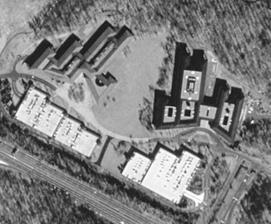
Building: Becton, Dickinson and Company headquarters
Country: United States of America
Year built: 1986
Corporate headquarters in Franklin Lakes, NJ Becton, Dickinson and Company Corporate Headquarters Becton, Dickinson divisional headquarters (left), corporate headquarters (right), parking garages (below) General information Type Corporate headquarters Architectural style Tuscan Villa Address 1 Becton Drive, Franklin Lakes, NJ 07417-1815 Coordinates 41°00′57″N 74°12′33″W / 41.01570°N 74.20911°W / 41.01570; -74.20911 Completed 1986, 1992 Inaugurated 1988 Owner Becton Dickinson Technical details Floor count 3 Floor area 800,000 sq ft (74,000 m 2 ) Design and construction Architecture firm Kallmann, McKinnell & Wood The Becton, Dickinson and Company Corporate Headquarters is a corporate campus in Franklin Lakes , New Jersey . Built between 1986 and 1992, the buildings serve as the corporate and divisional headquarters of the Becton, Dickinson (BD) medical technology company. Designed by the architecture firm Kallmann McKinnell & Wood , the complex has won numerous awards for its unique modern design. Structure Located alongside Route 208 , the campus consists of four buildings, the corporate headquarters constructed during phase one, the divisional headquarters including research laboratories constructed during phase two, and two partially concealed parking garages which contain 1,500 parking spaces for the company's employees. In planning the building, Becton indicated that it wanted a campus in the style of a country house and not in the dominant institutional style of other suburban office buildings of the era. The architects of Kallmann McKinnell & Wood designed the buildings around several atria with office space radiating to the sides of the finger-like structures to meet this goal. The parking garages were designed to blend into the surrounding area while still being visible, a technique inspired from Palladio . The corporate headquarters building is three stories tall and consists primarily of offices and communal meeting areas. It totals 350,000 sq ft (33,000 m 2 ). The first floor exterior is done in stone with windows in the shape of french doors . The second floor uses the same stone exterior with square windows in limestone settings. The third floor is faced entirely in glass divided into squares with metal mullions . The divisional headquarters building is laid out in the same style with three finger-like wings connected by a traverse concourse. It totals 450,000 sq ft (42,000 m 2 ). Each wing contains an atrium that is surrounded by either laboratory facilities in the two longer wings or a cafeteria and classrooms in the shorter wing. The exterior is done using the same materials at the corporate headquarters building, namely a honey colored brick and granite base, the limestone on the second level, and a copper overhanging roof that provides shades to the lower levels. The sculptures present throughout the buildings and the surrounding garden terraces were designed by Michael Singer as part of a comprehensive site plan that saw the large open spaces on the campus designed by Morgan Wheelock and the smaller connecting spaces laid out by Richard Fleischner . Awards 1998 AIA Honor Award for Architecture 1994 Boston Society of Architects Honor Award for Interior Architecture 1993 Boston Society of Architects Honor Award for Architecture 1991 BSA/Artist Collaboration Award 1990 AIA Honor Award for Architecture 1990 BSA Honor Award for Architecture 1989 Honor Award, NJ/ American Society of Landscape Architects 1988 BSA Export Award, Highest Honor 1988 Excellence in Architecture Award, New England Regional Council 1986 Bridge Award, Steel Construction Prize, American Institute of Steel References New Jersey portal